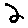
Label: 2